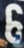
Number: 6